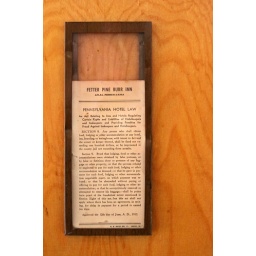
Approved June 12, 1913... and glued to the door in this stylish metal and glass case... haha.